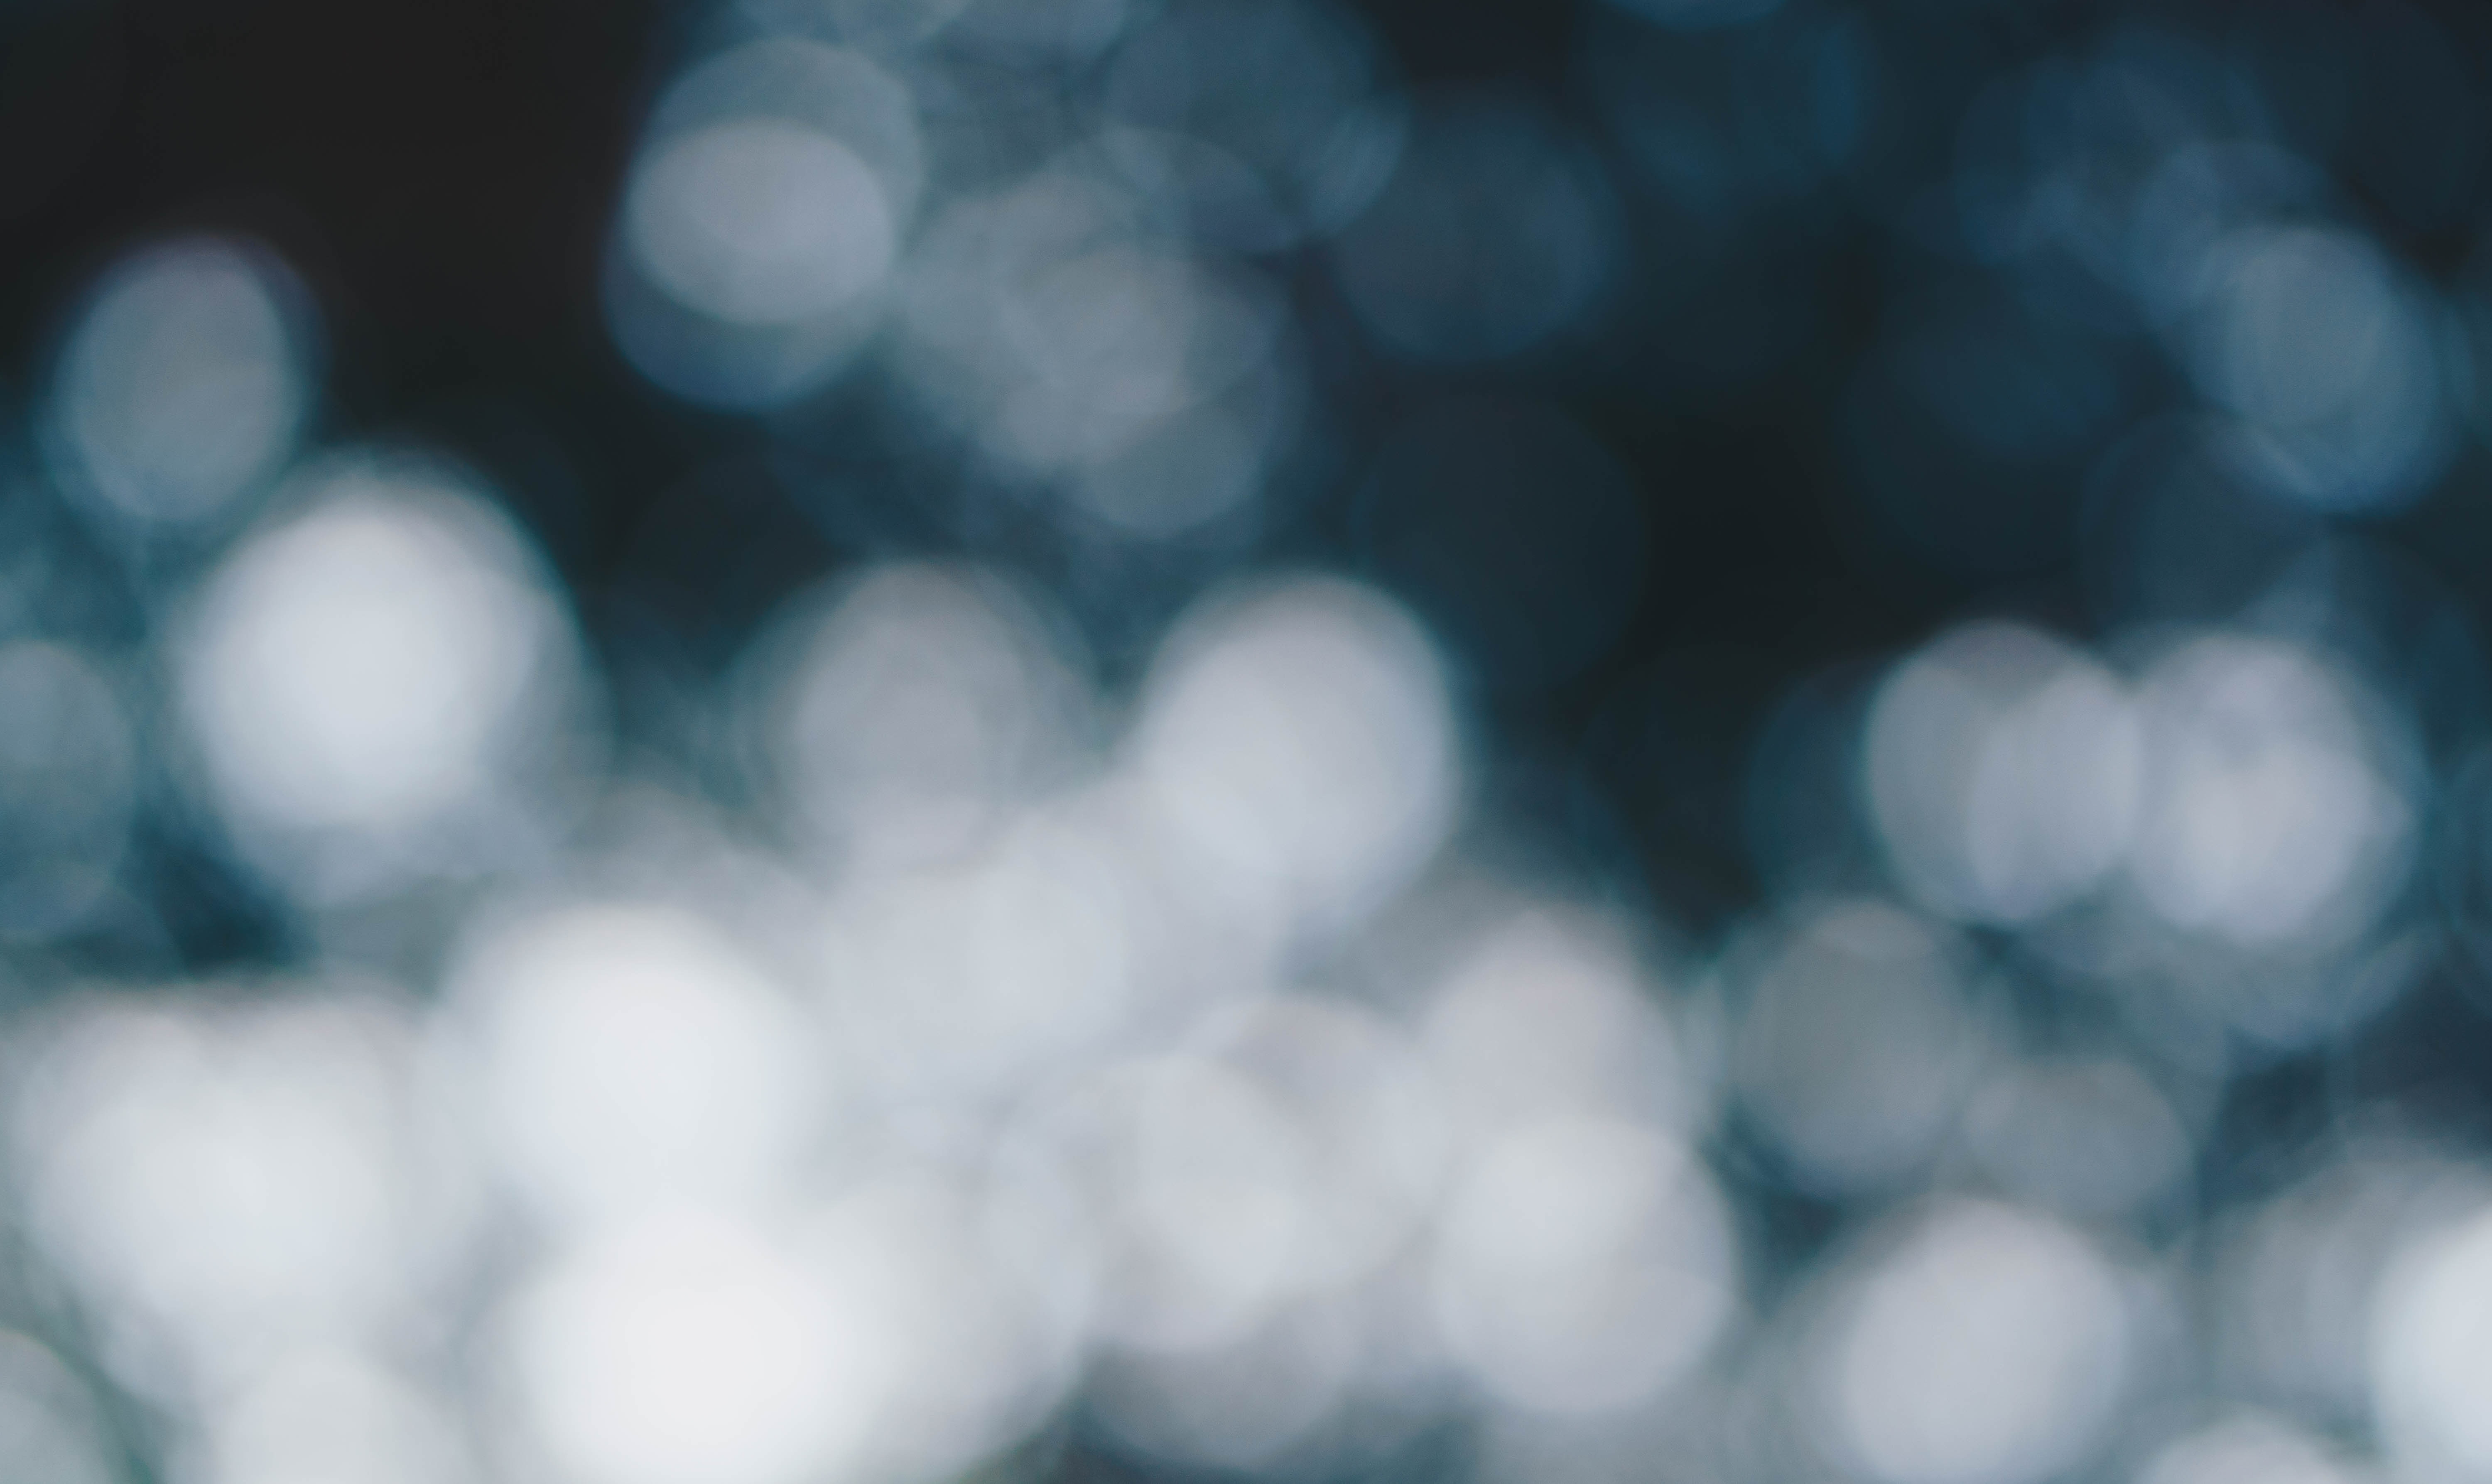
water, light, sky, sunlight, texture, atmosphere, daytime, blue, close up, cool image, cool photo, phenomenon, macro photography, atmosphere of earth, computer wallpaper